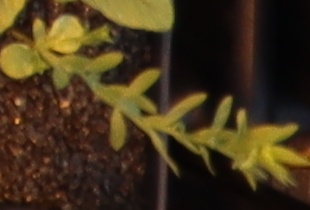
Label: Flax